Miracle in Milan

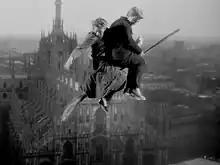
A still from the final scene, the escape on broomstick

Totò makes the police wagons fall apart and yells for the squatters to grab broomsticks from the workers sweeping the square. They take off, flying over the Milan Cathedral on their way "towards a land where 'good morning' really means 'good morning'!"